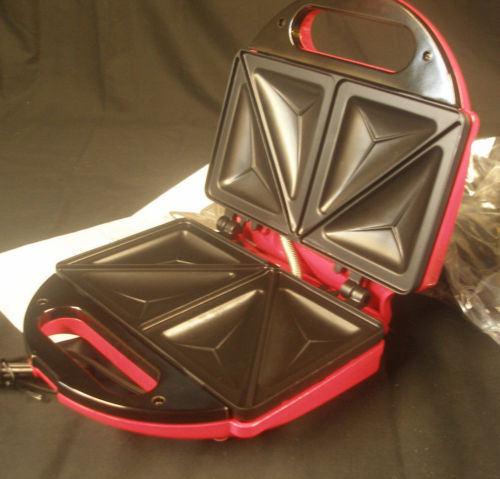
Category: toaster